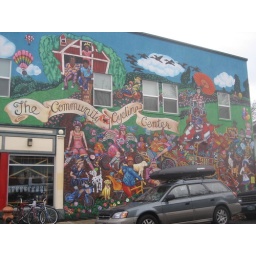
A mural on a wall near the Portland brunch place - this was a bike shop